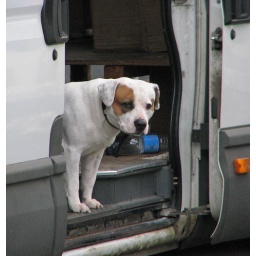
Seen in Salisbury market on Saturday....keeping an eye on the much loved market trader's white van.